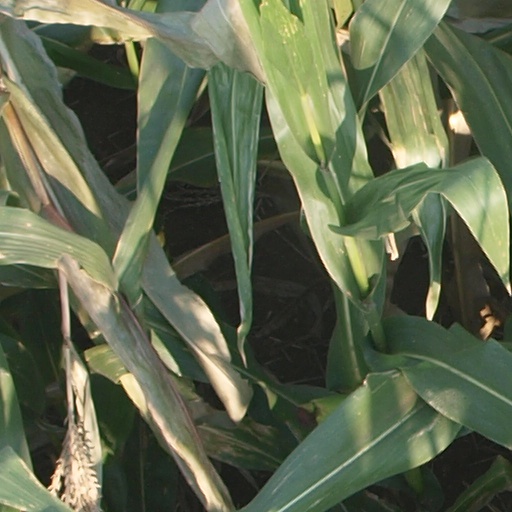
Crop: maize; corn